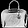
Label: Bag